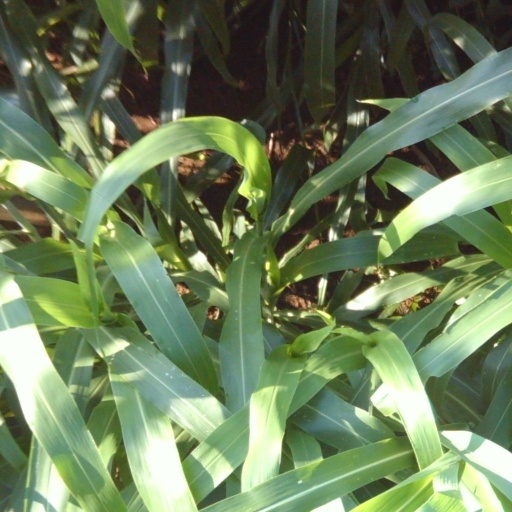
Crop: sorghum